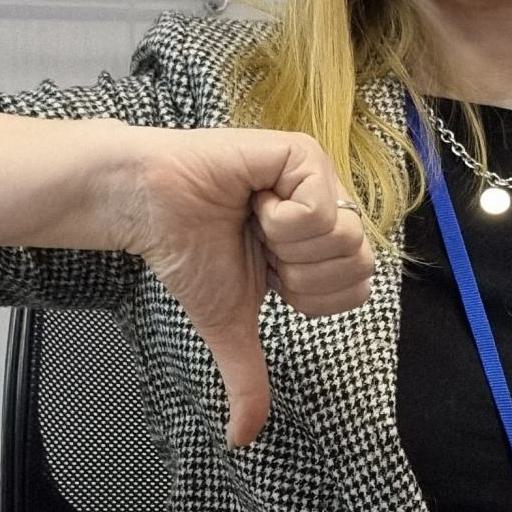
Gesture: dislike